Ricardo Tormo

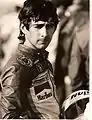

Ricardo Tormo Blaya (7 September 1952 – 27 December 1998) was a Spanish professional motorcycle road racer. He competed in Grand Prix motorcycle racing from to , most prominently as a two-time 50cc world champion riding Bultaco motorcycles. The Circuit de Valencia race track was renamed Circuit de la Comunitat Valenciana Ricardo Tormo in his honor.